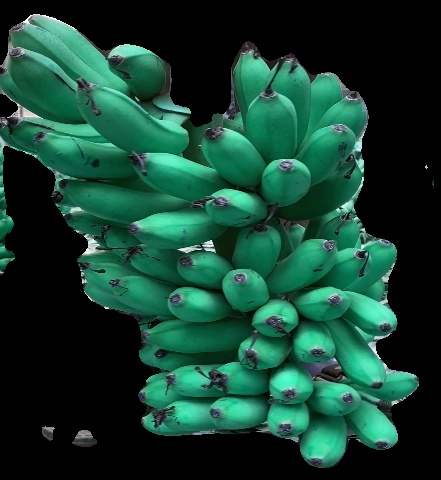
Variety: rasbale
Grade: grade1